Usain Bolt

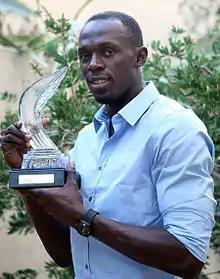
Bolt with the IAAF men's Athlete of the Year award in Monaco

Bolt took a financial stake in a new Australia-based track and field meeting series – Nitro Athletics. He performed at the inaugural meet in February 2017 and led his team (Bolt All-Stars) to victory. The competition featured variations on traditional track and field events. He committed himself to three further editions.